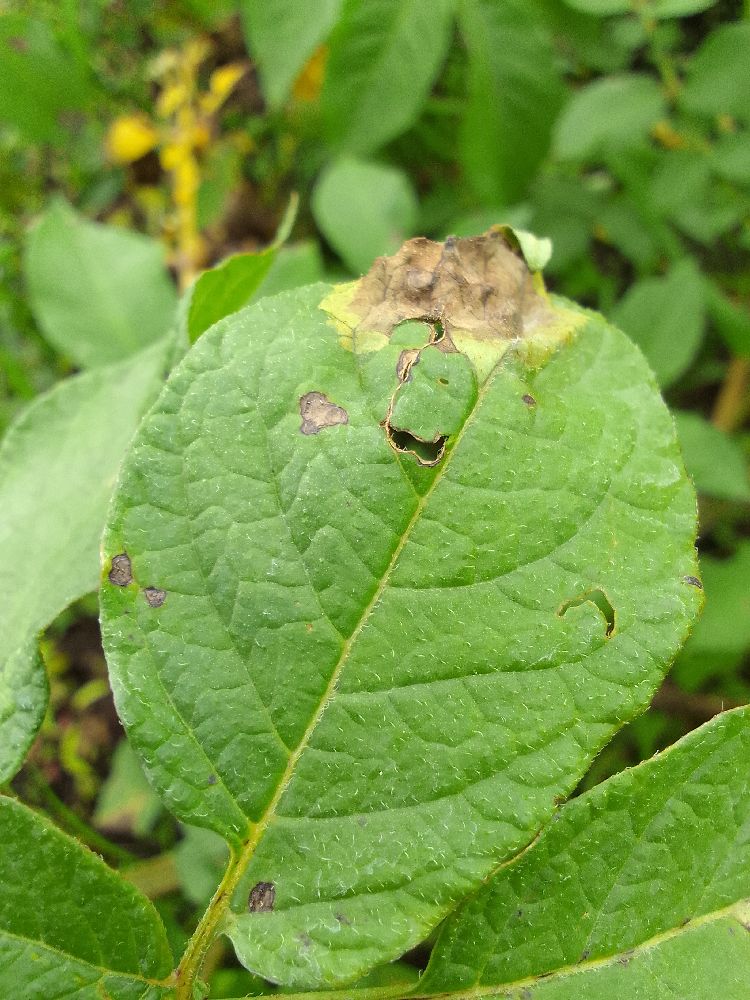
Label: Late blight